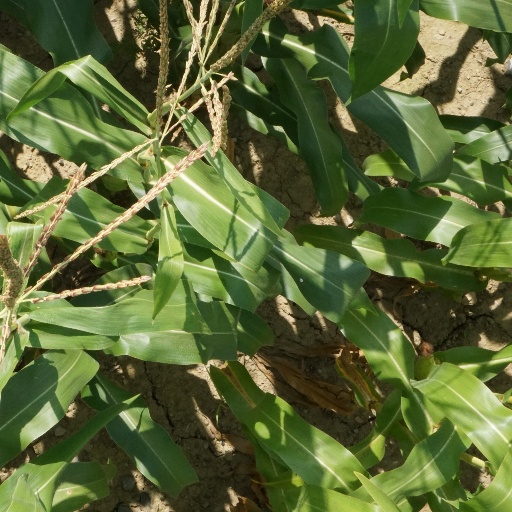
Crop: maize; corn